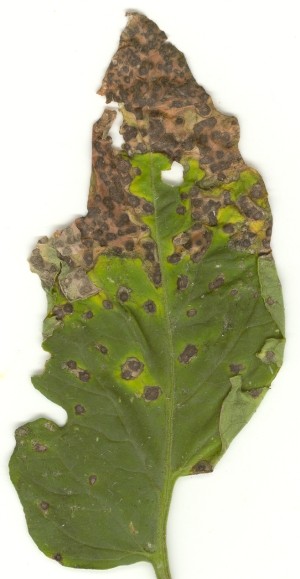
Labels: Tomato Septoria leaf spot